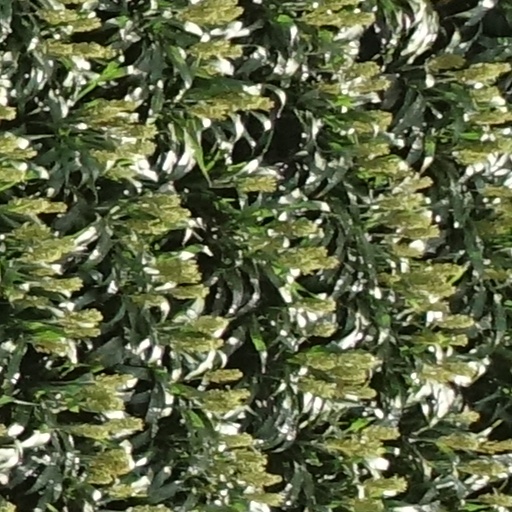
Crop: sorghum